Marsyas

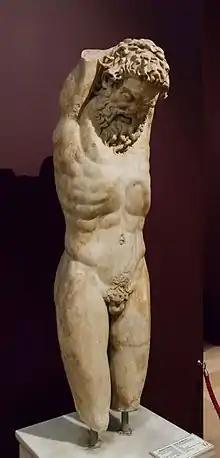
"Marsyas receiving Apollo's punishment", İstanbul Archaeology Museum

In Greek mythology, the satyr Marsyas is a central figure in two stories involving music: in one, he picked up the double oboe ("aulos") that had been abandoned by Athena and played it; in the other, he challenged Apollo to a contest of music and lost his hide and life. Literary sources from antiquity often emphasize the "hubris" of Marsyas and the justice of his punishment.